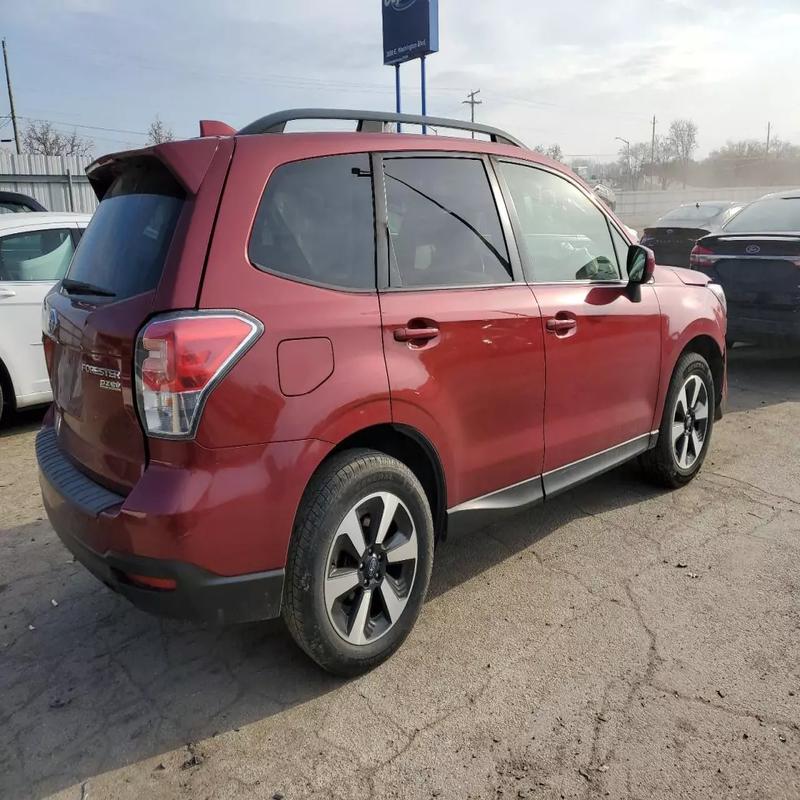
Aucun dommage détecté.
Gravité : aucun